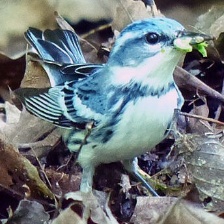
Species: CERULEAN WARBLER
Scientific name: SETOPHAGA CERULEA